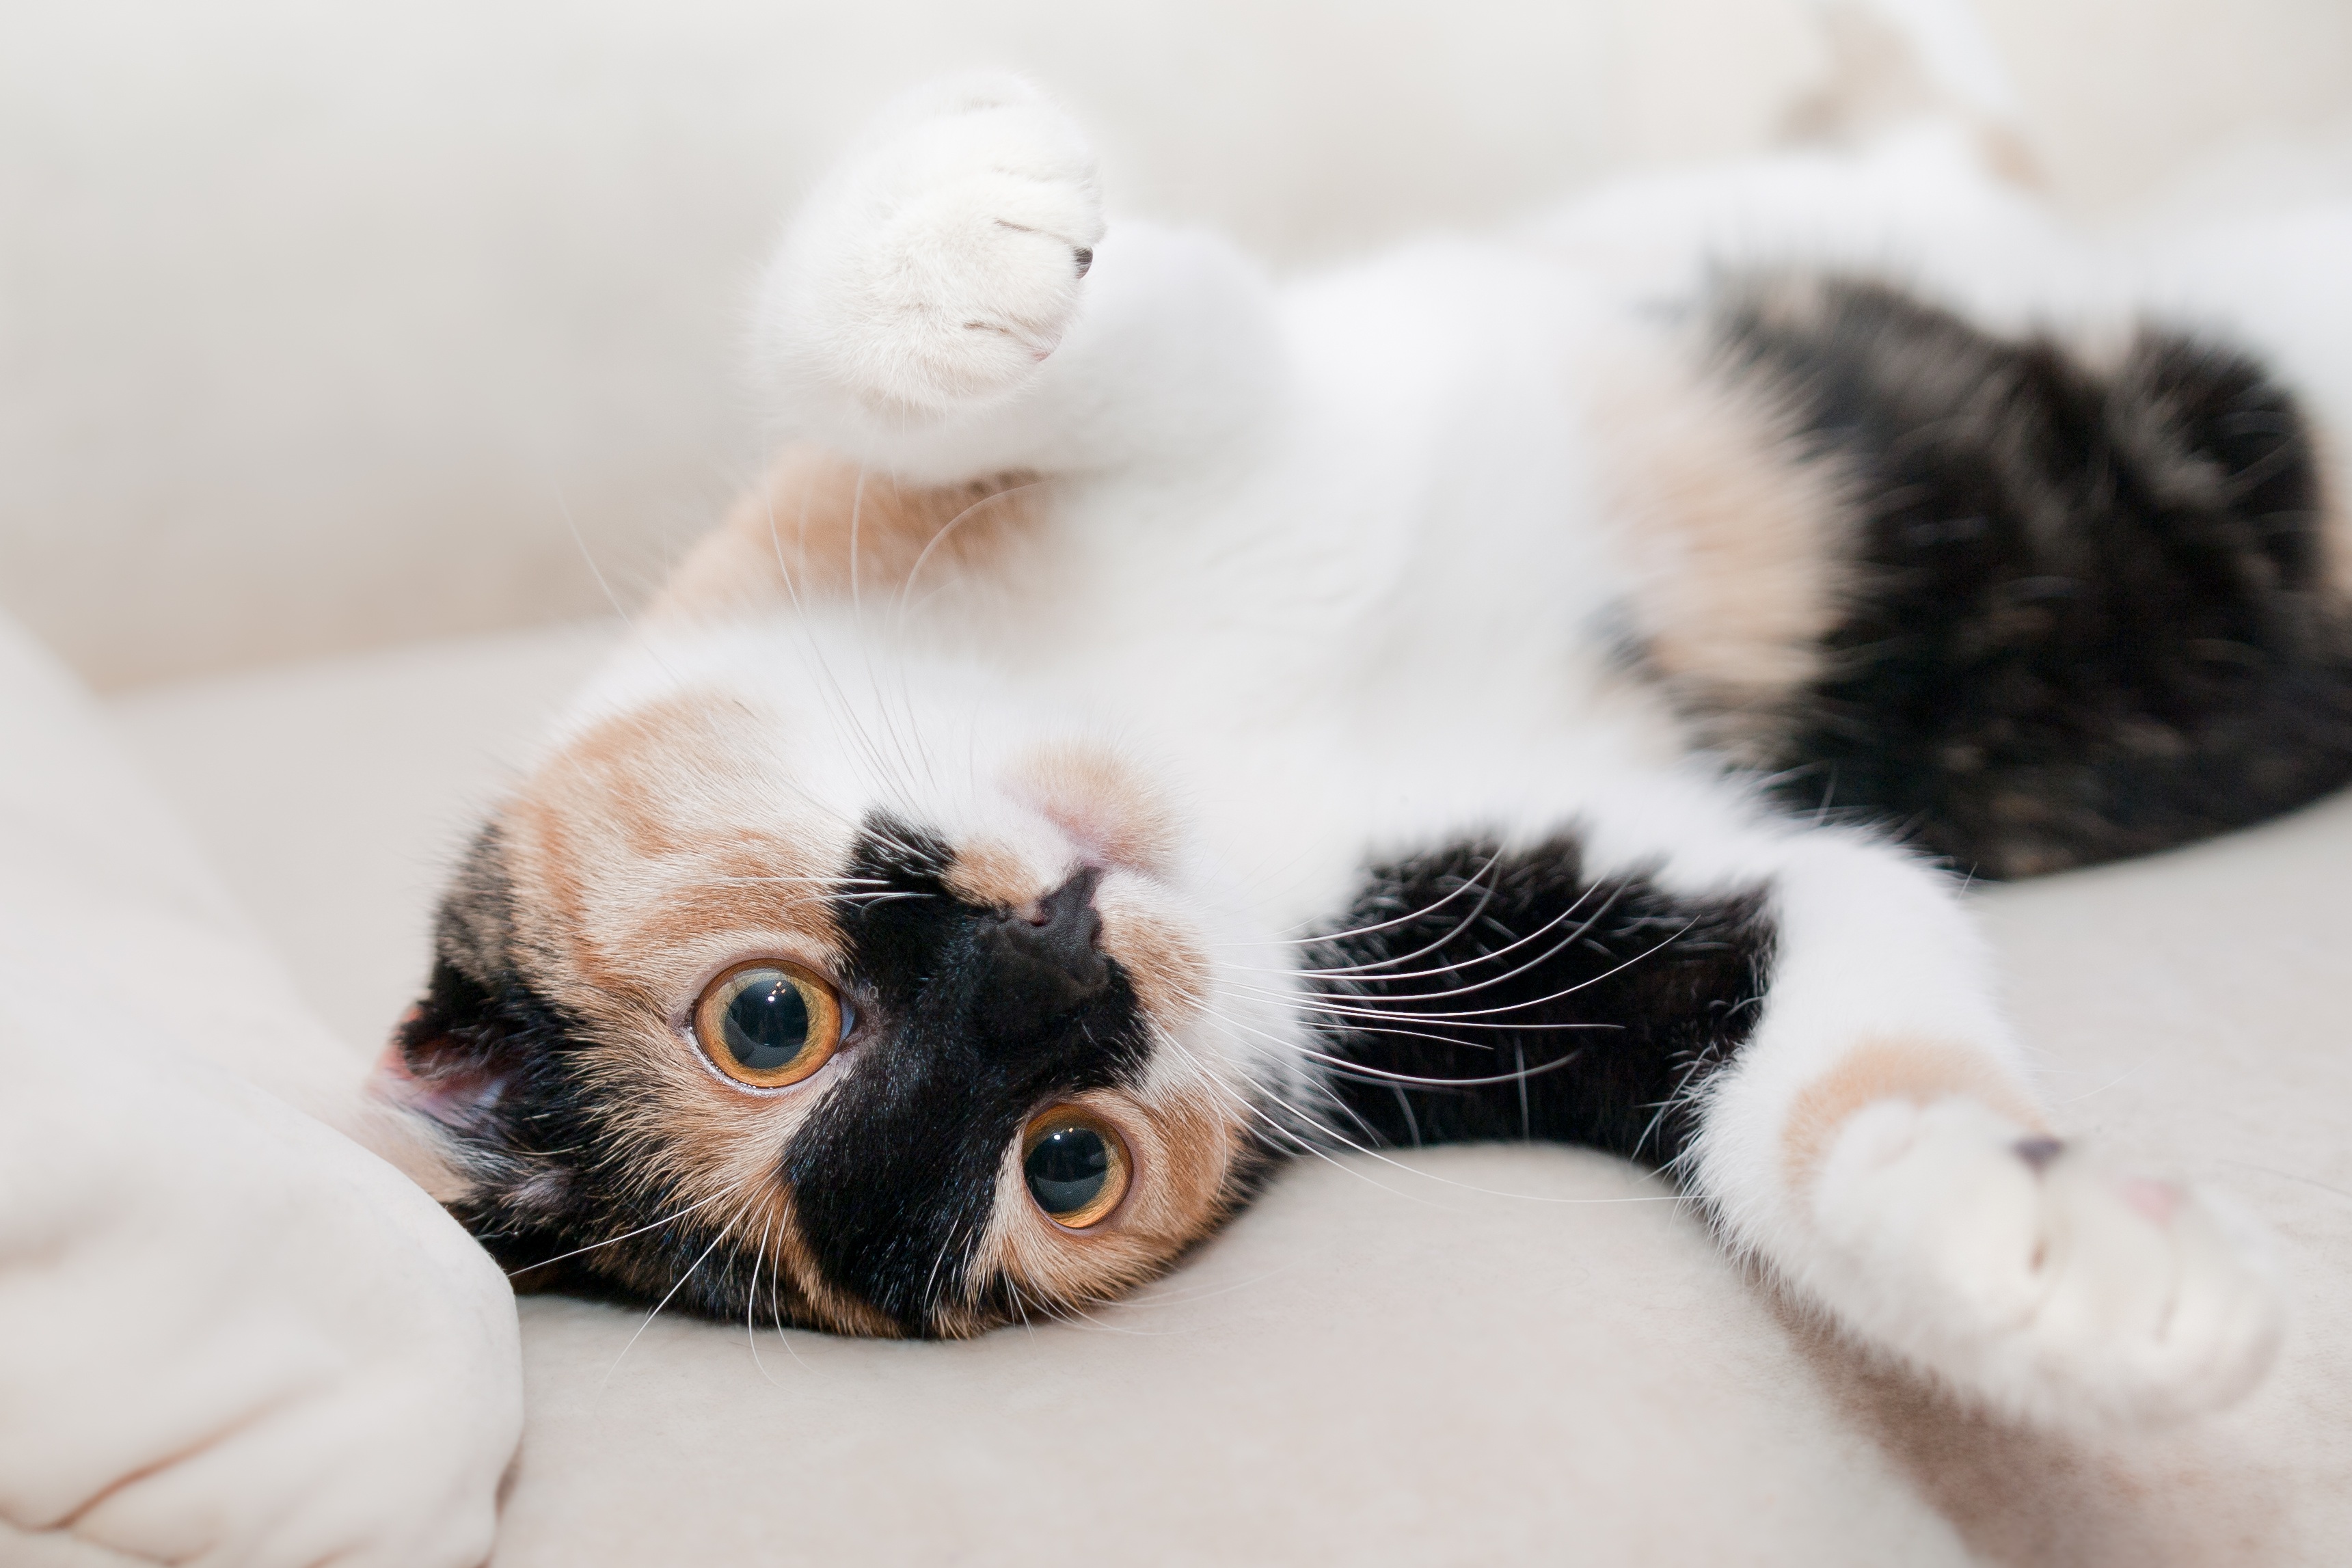
kitten, cat, mammal, rest, nap, nose, whiskers, relaxation, skin, vertebrate, favorite, small to medium sized cats, cat like mammal